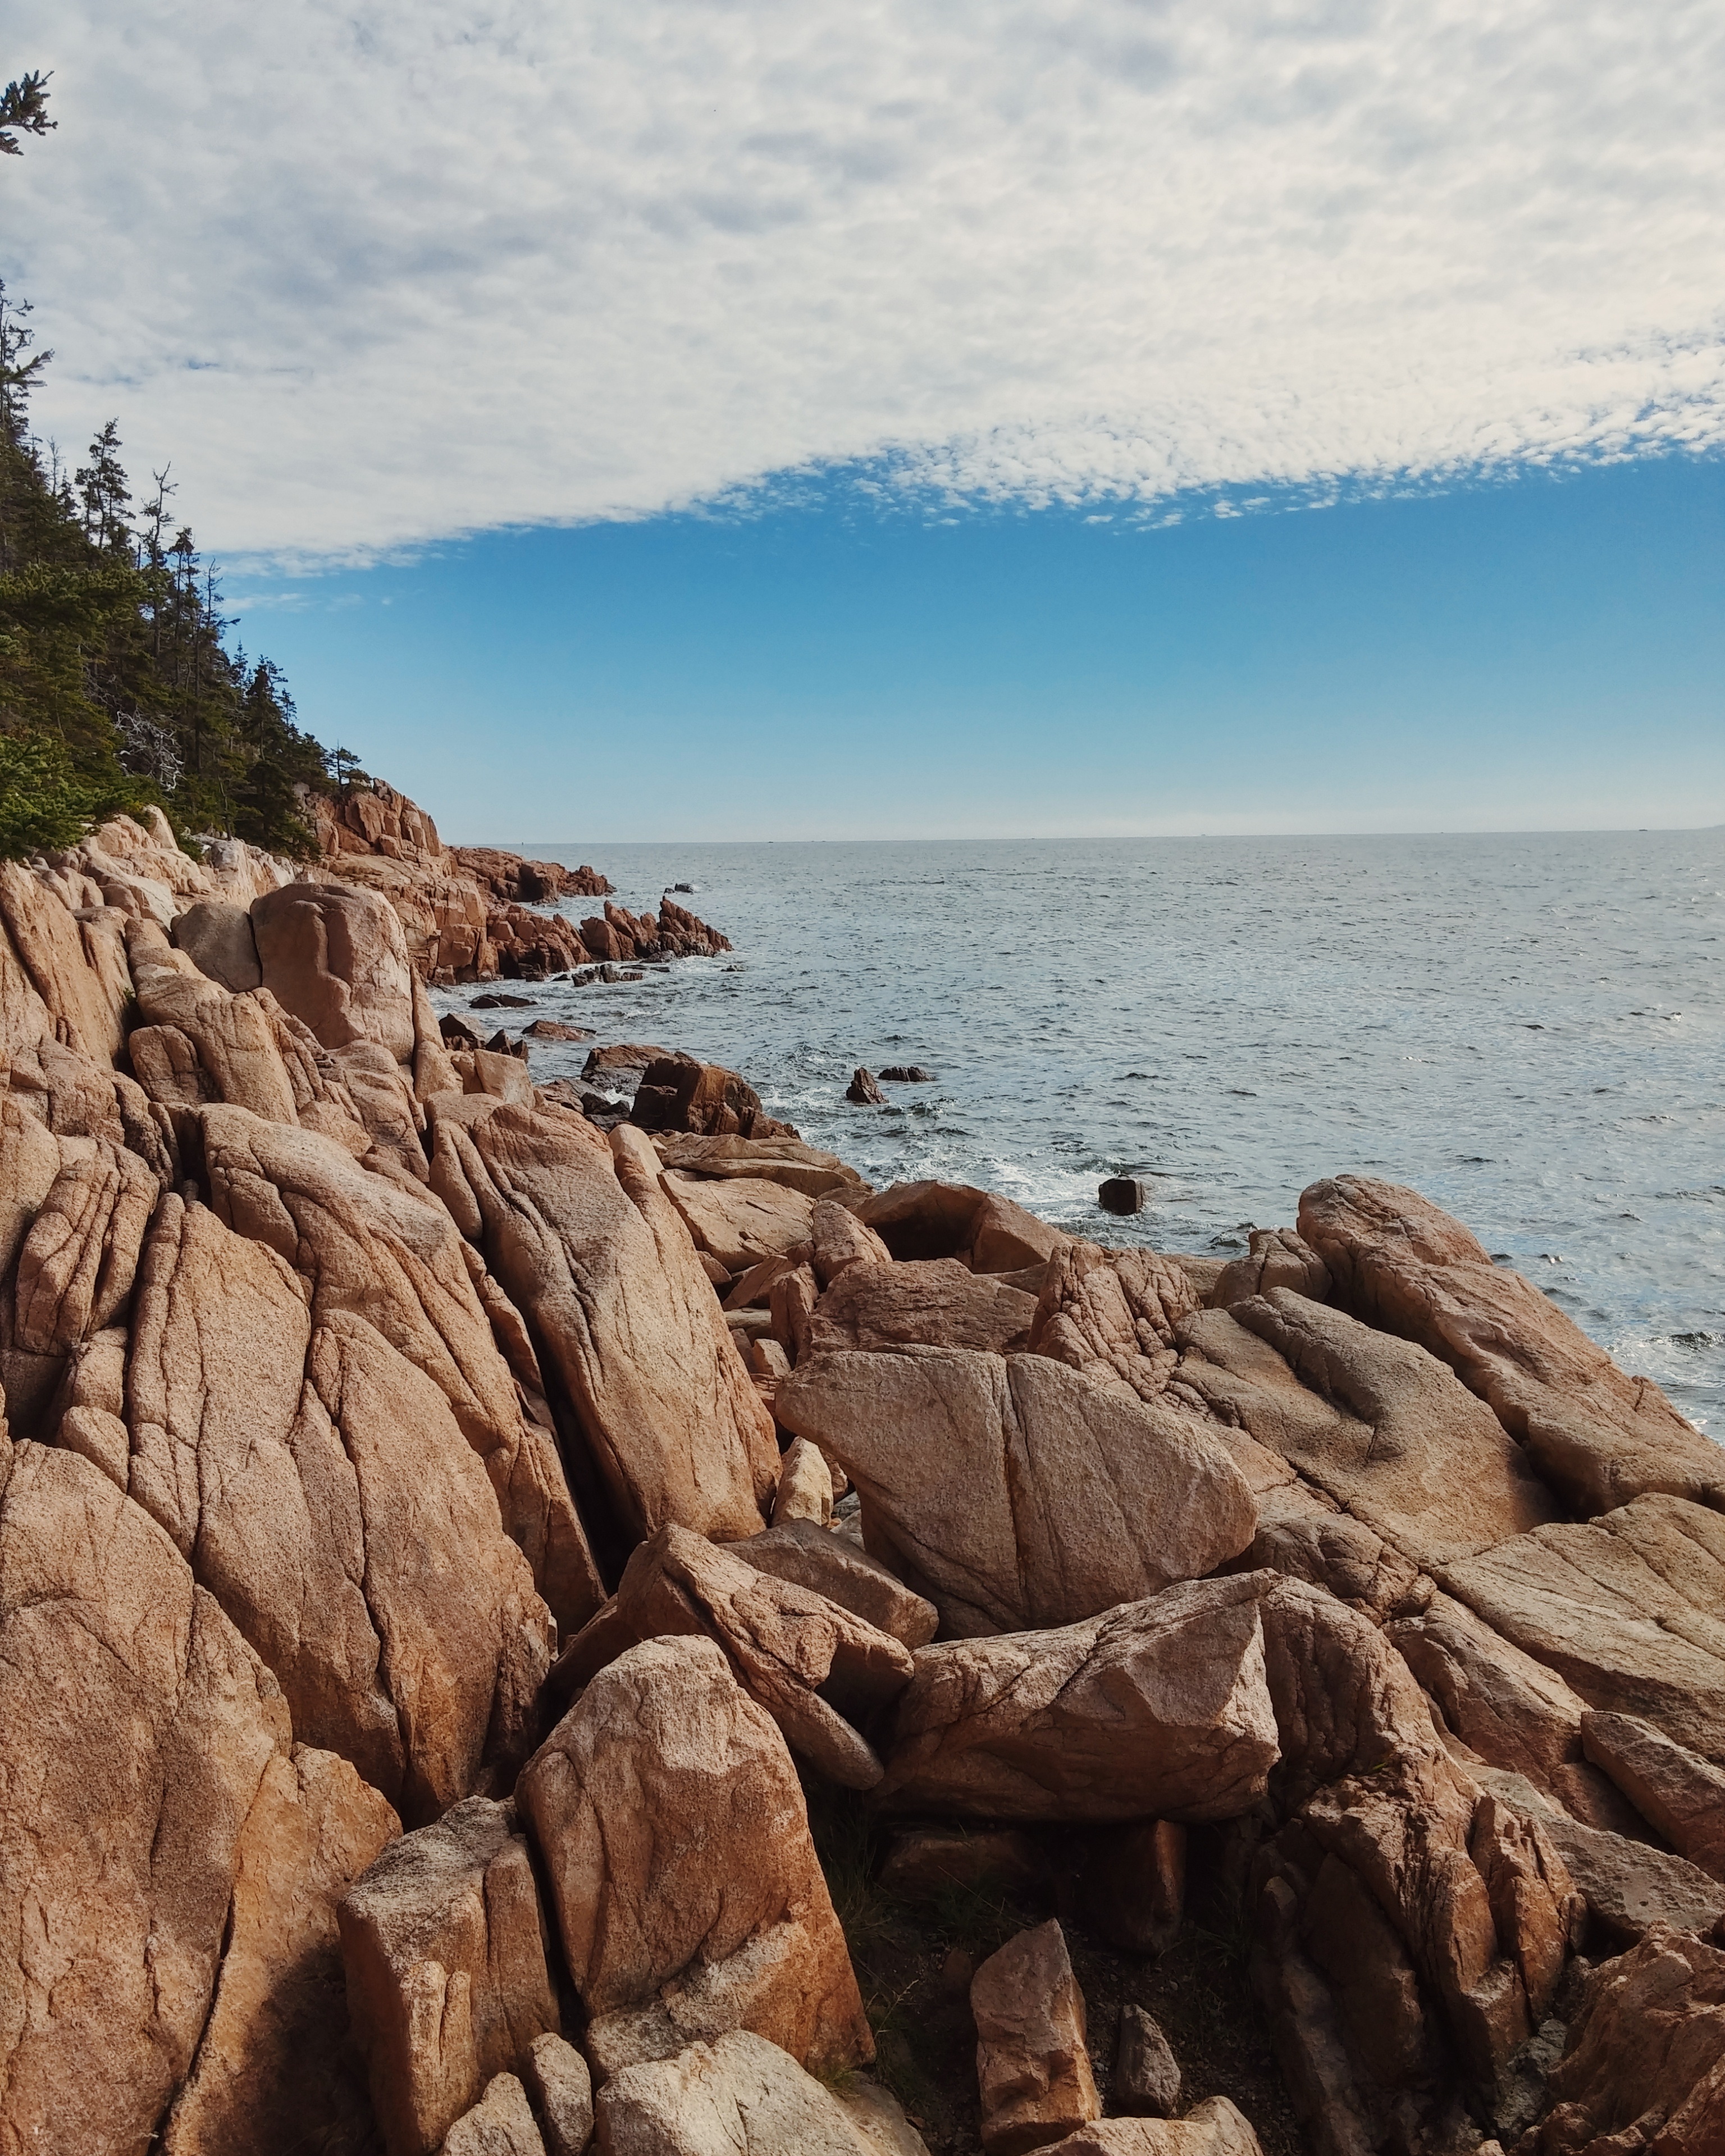
beach, landscape, sea, coast, sand, rock, ocean, shore, formation, cliff, terrain, material, body of water, geology, cape, wadi, natural environment